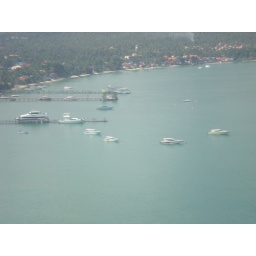
View from airplane window - another island by Koh Samui